Maude Goodman

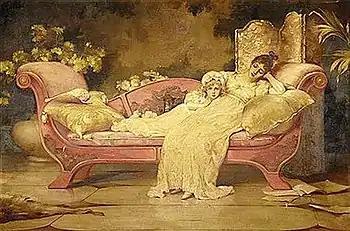
"Hush!" (or, "A Moment of Idleness".)

Maude Goodman was born in Manchester, England, to Jewish parents, in 1853. She was called Matilda at birth. Due to the death of her birth mother, she was later raised and encouraged in her pursuit of art education by her step-mother who was also Jewish.